McLaren M10

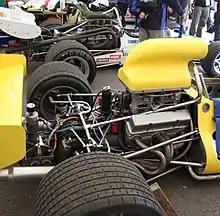
The Chevrolet small-block V-8 engine which powered the car

The McLaren M10 was manufactured in large numbers. Built close to the weight limit, it was very light and was powered by a 500+ hp Chevrolet V8 engine. The cars were not manufactured by McLaren itself, but by the British racing car manufacturer Trojan. Trojan was able to complete and deliver 17 of the originally ordered quantity of 50 vehicles.